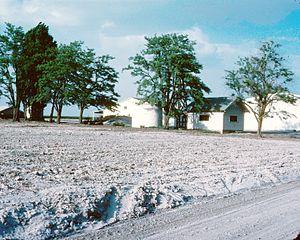
Un volcan est une structure géologique qui résulte de la montée d'un magma puis de l'éruption de matériaux issus de ce magma, à la surface de la croûte terrestre ou d'un autre astre. Il peut être aérien ou sous-marin.